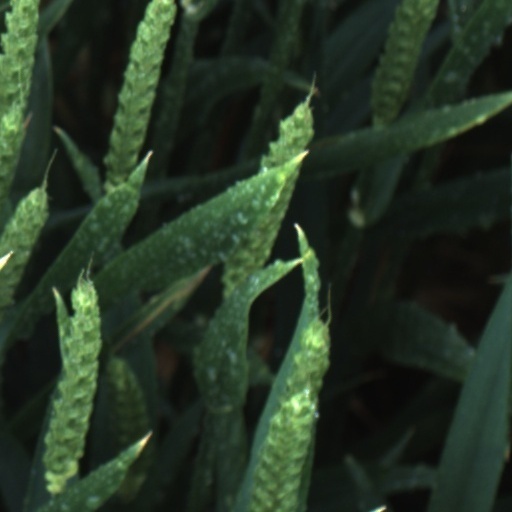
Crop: wheat